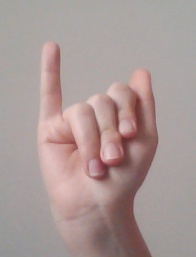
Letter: meem